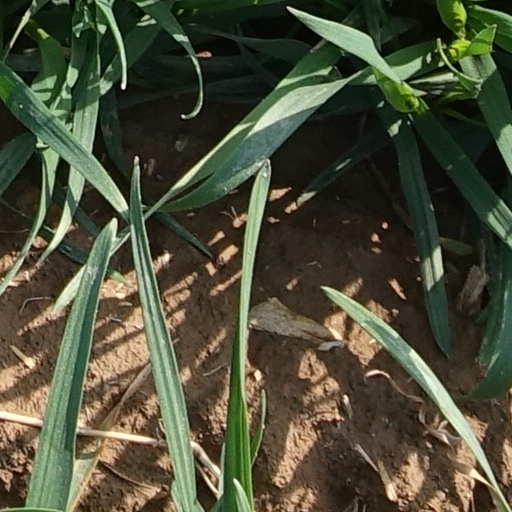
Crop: wheat